Royal Tombs of the Goryeo Dynasty

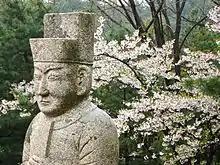
Hyonjongrung - Tomb of King Kongmin

Yurung (유릉/) contains the remains of King Yejong (1097-1122, r. 1105-1122), 16th monarch of the Koryo dynasty. Almost nothing remains of it. It is located near Osan-ri in Kaepung County.